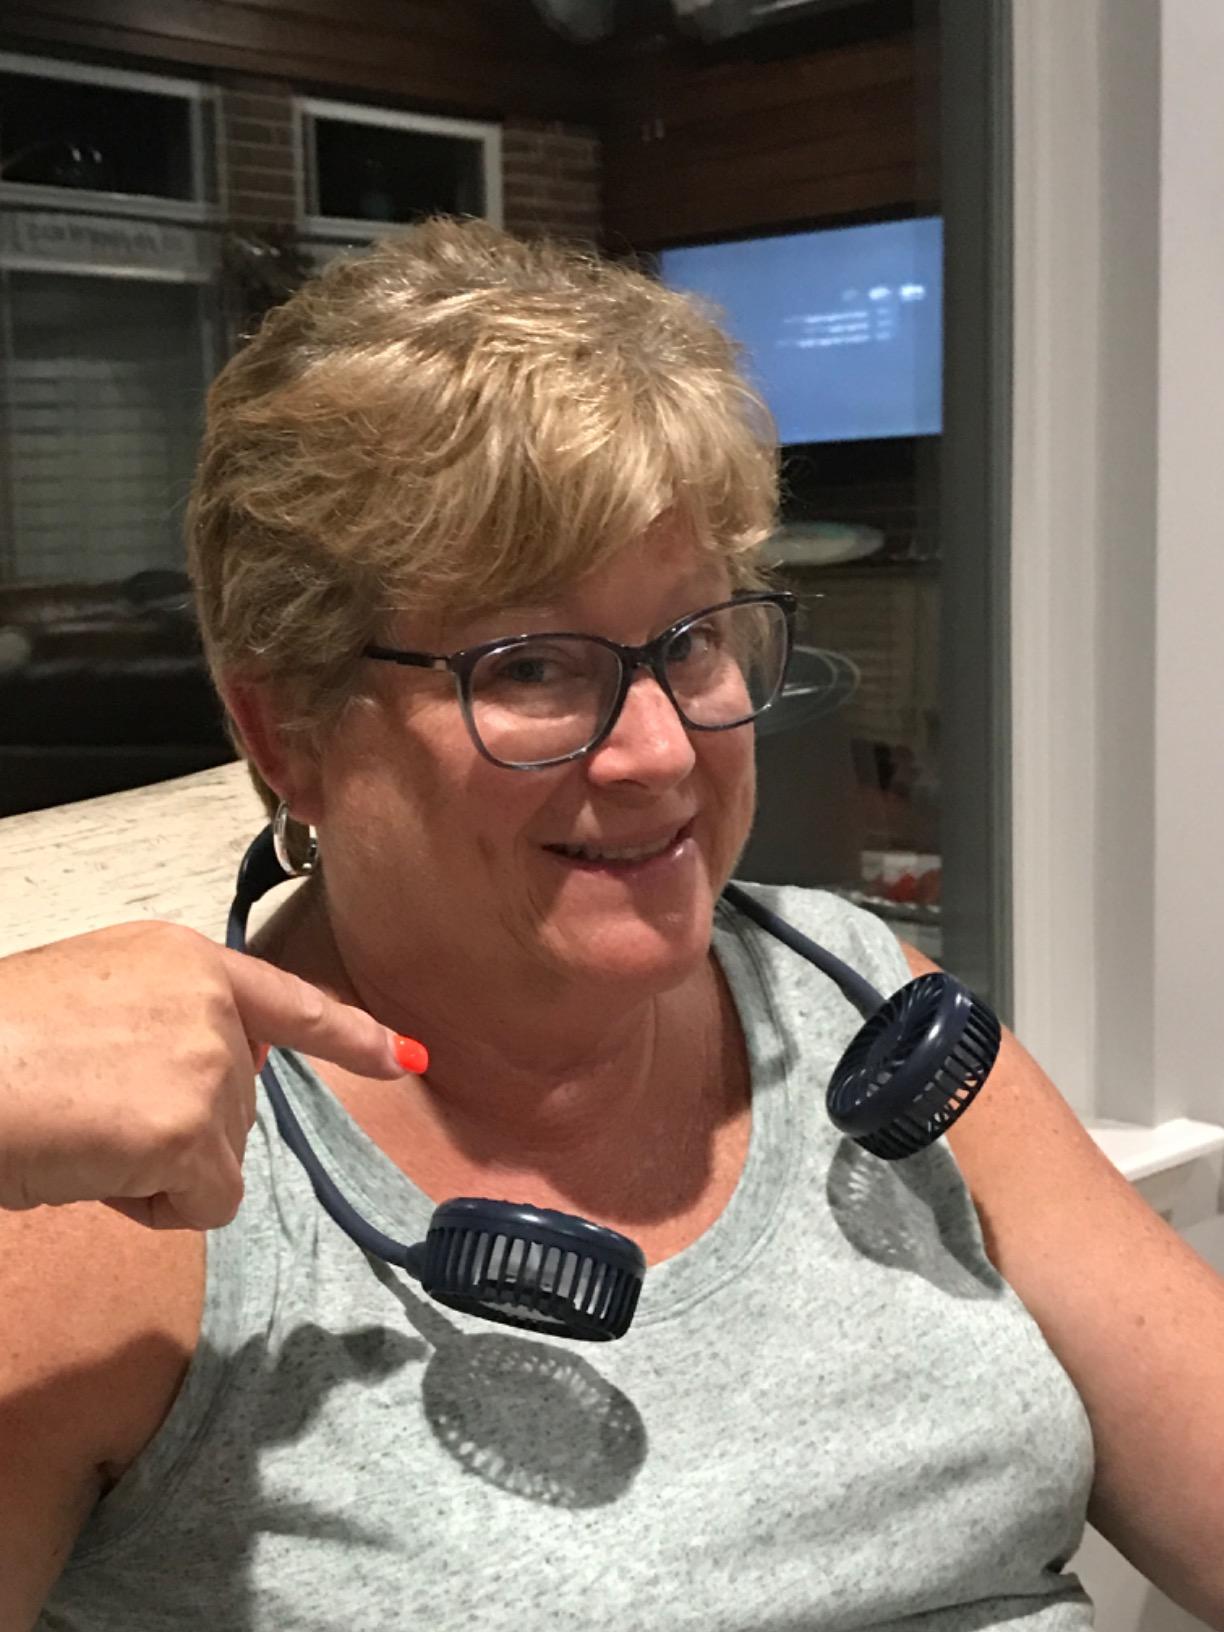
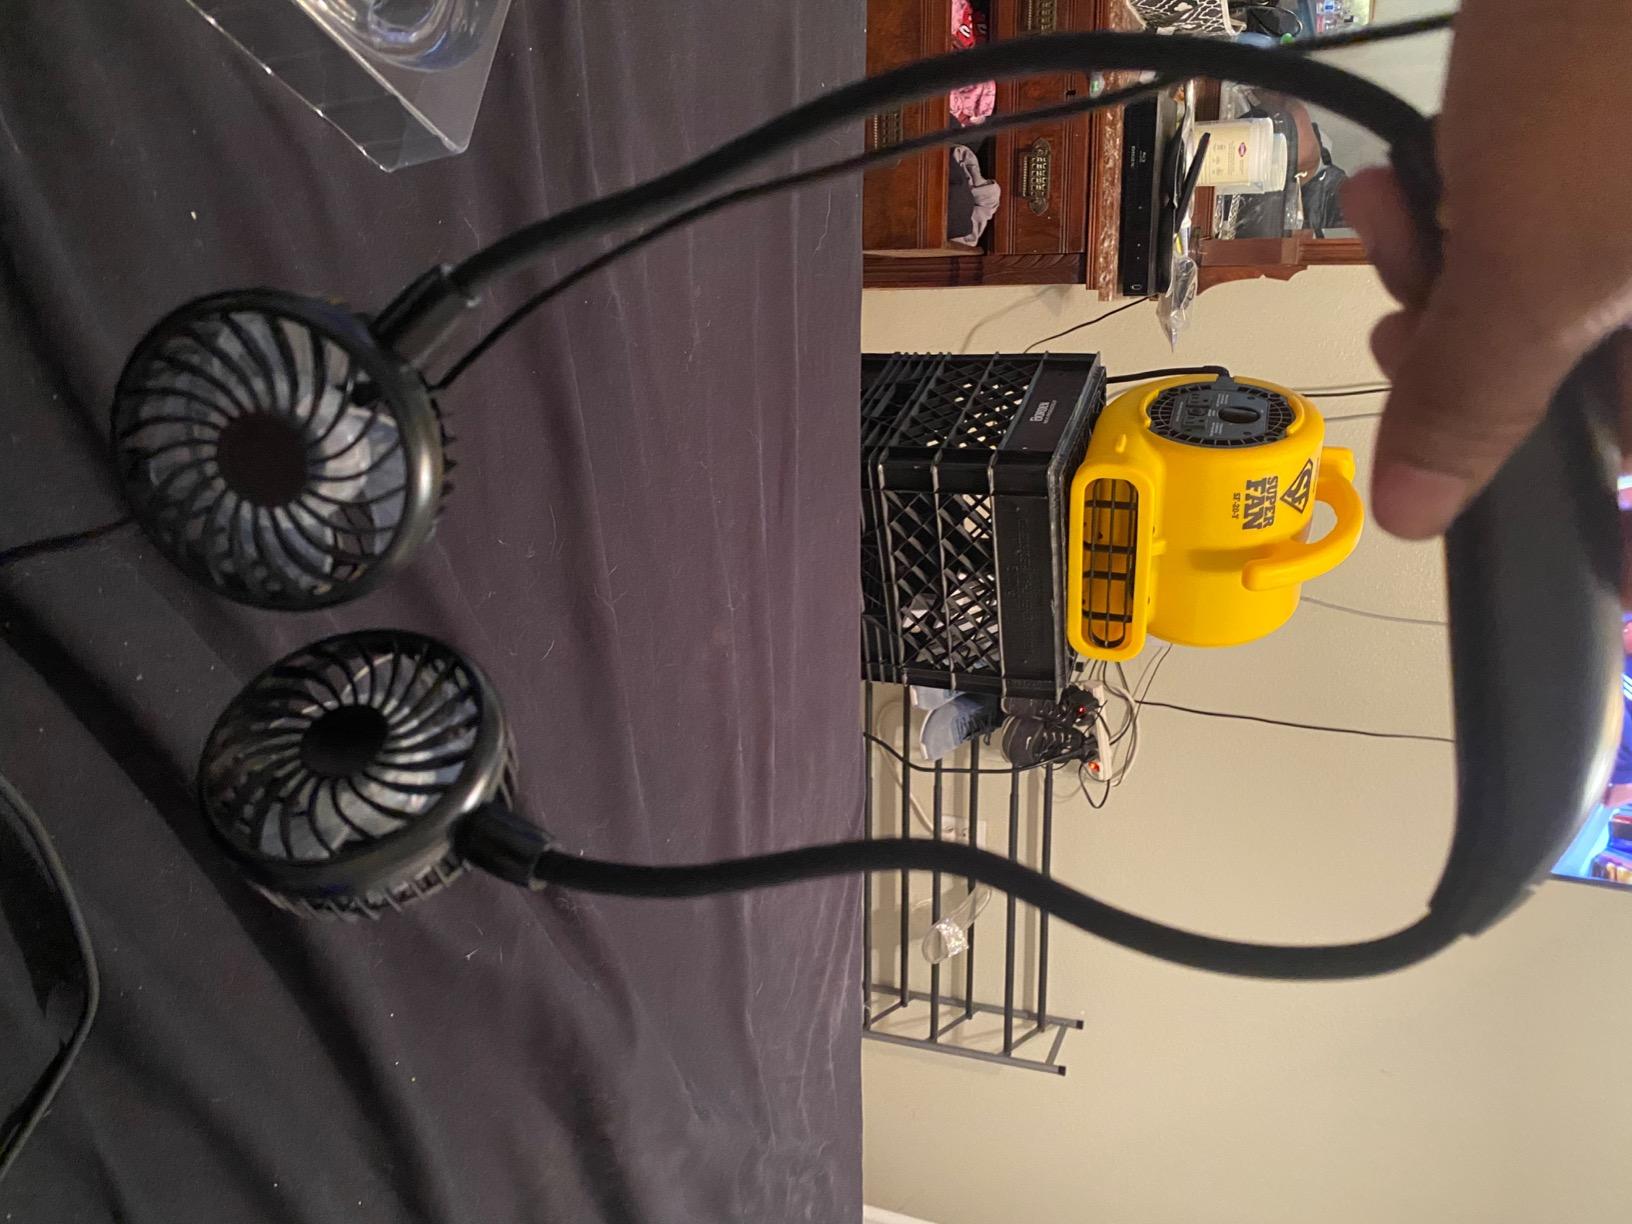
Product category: fan
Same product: no